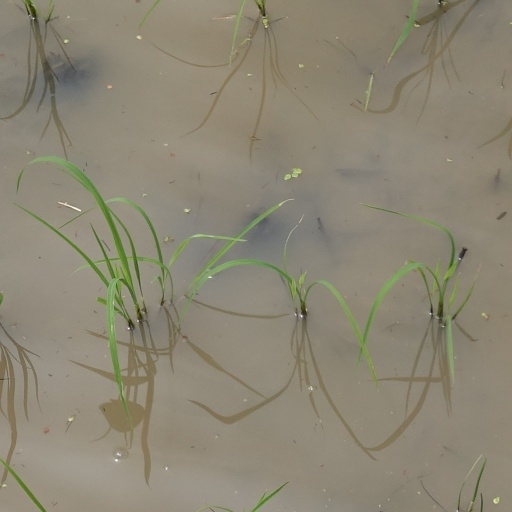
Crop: rice